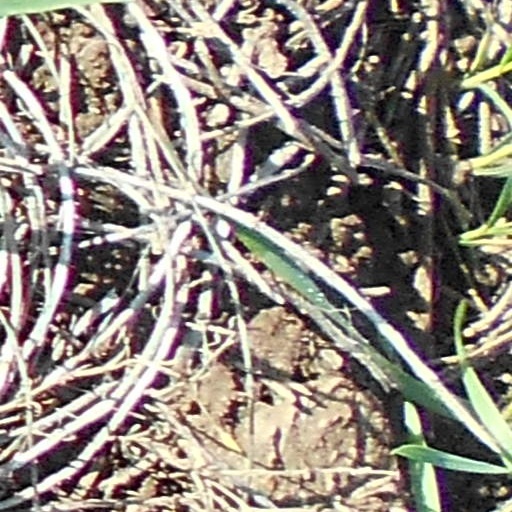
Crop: wheat